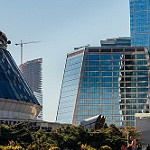
Scene: Outdoor